Republic

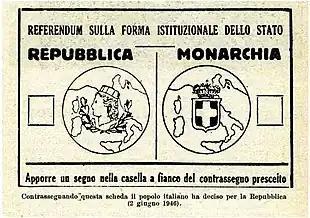
Electoral ballot of the 1946 Italian institutional referendum

The aftermath of World War II left Italy with a destroyed economy, a divided society, and anger against the monarchy for its endorsement of the Fascist regime. These frustrations contributed to a revival of the Italian republican movement. King Umberto II was pressured to call the 1946 Italian institutional referendum to decide whether Italy should remain a monarchy or become a republic. The supporters of the republic chose the effigy of the "Italia turrita", the national personification of Italy, as their unitary symbol to be used in the electoral campaign and on the referendum ballot on the institutional form of the State, in contrast to the Savoy coat of arms, which represented the monarchy. On June 2, 1946 the republican side won 54.3% of the vote and Italy officially became a republic, a day celebrated since as "Festa della Repubblica". Italy has a written democratic constitution, resulting from the work of a Constituent Assembly formed by the representatives of all the anti-fascist forces that contributed to the defeat of Nazi and Fascist forces during the liberation of Italy.